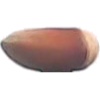
Label: Hazelnut 1